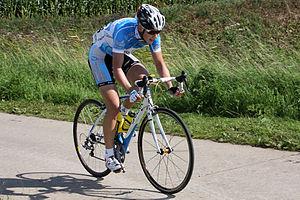
Joanna Katie Rowsell Shand est une coureuse cycliste britannique, professionnelle entre 2007 et 2016. Spécialisée en poursuite sur piste, elle est double championne olympique de la poursuite par équipes, quadruple championne du monde de poursuite par équipes et championne du monde de poursuite individuelle en 2014.